Robin Malmkvist

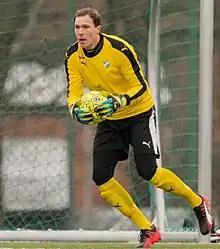
Malmkvist with Östers IF in 2018

Robin Malmkvist (born 13 November 1987) is a Swedish former professional footballer who played as a goalkeeper.